Adam Ståhl

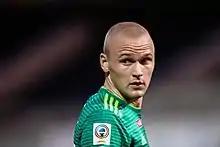
Ståhl with Dalkurd in 2018

Adam Mikael Sven Ståhl (born 8 October 1994) is a professional footballer who plays as a left winger for Allsvenskan club Djurgårdens IF. Born in Sweden, he represents the Finland national team.